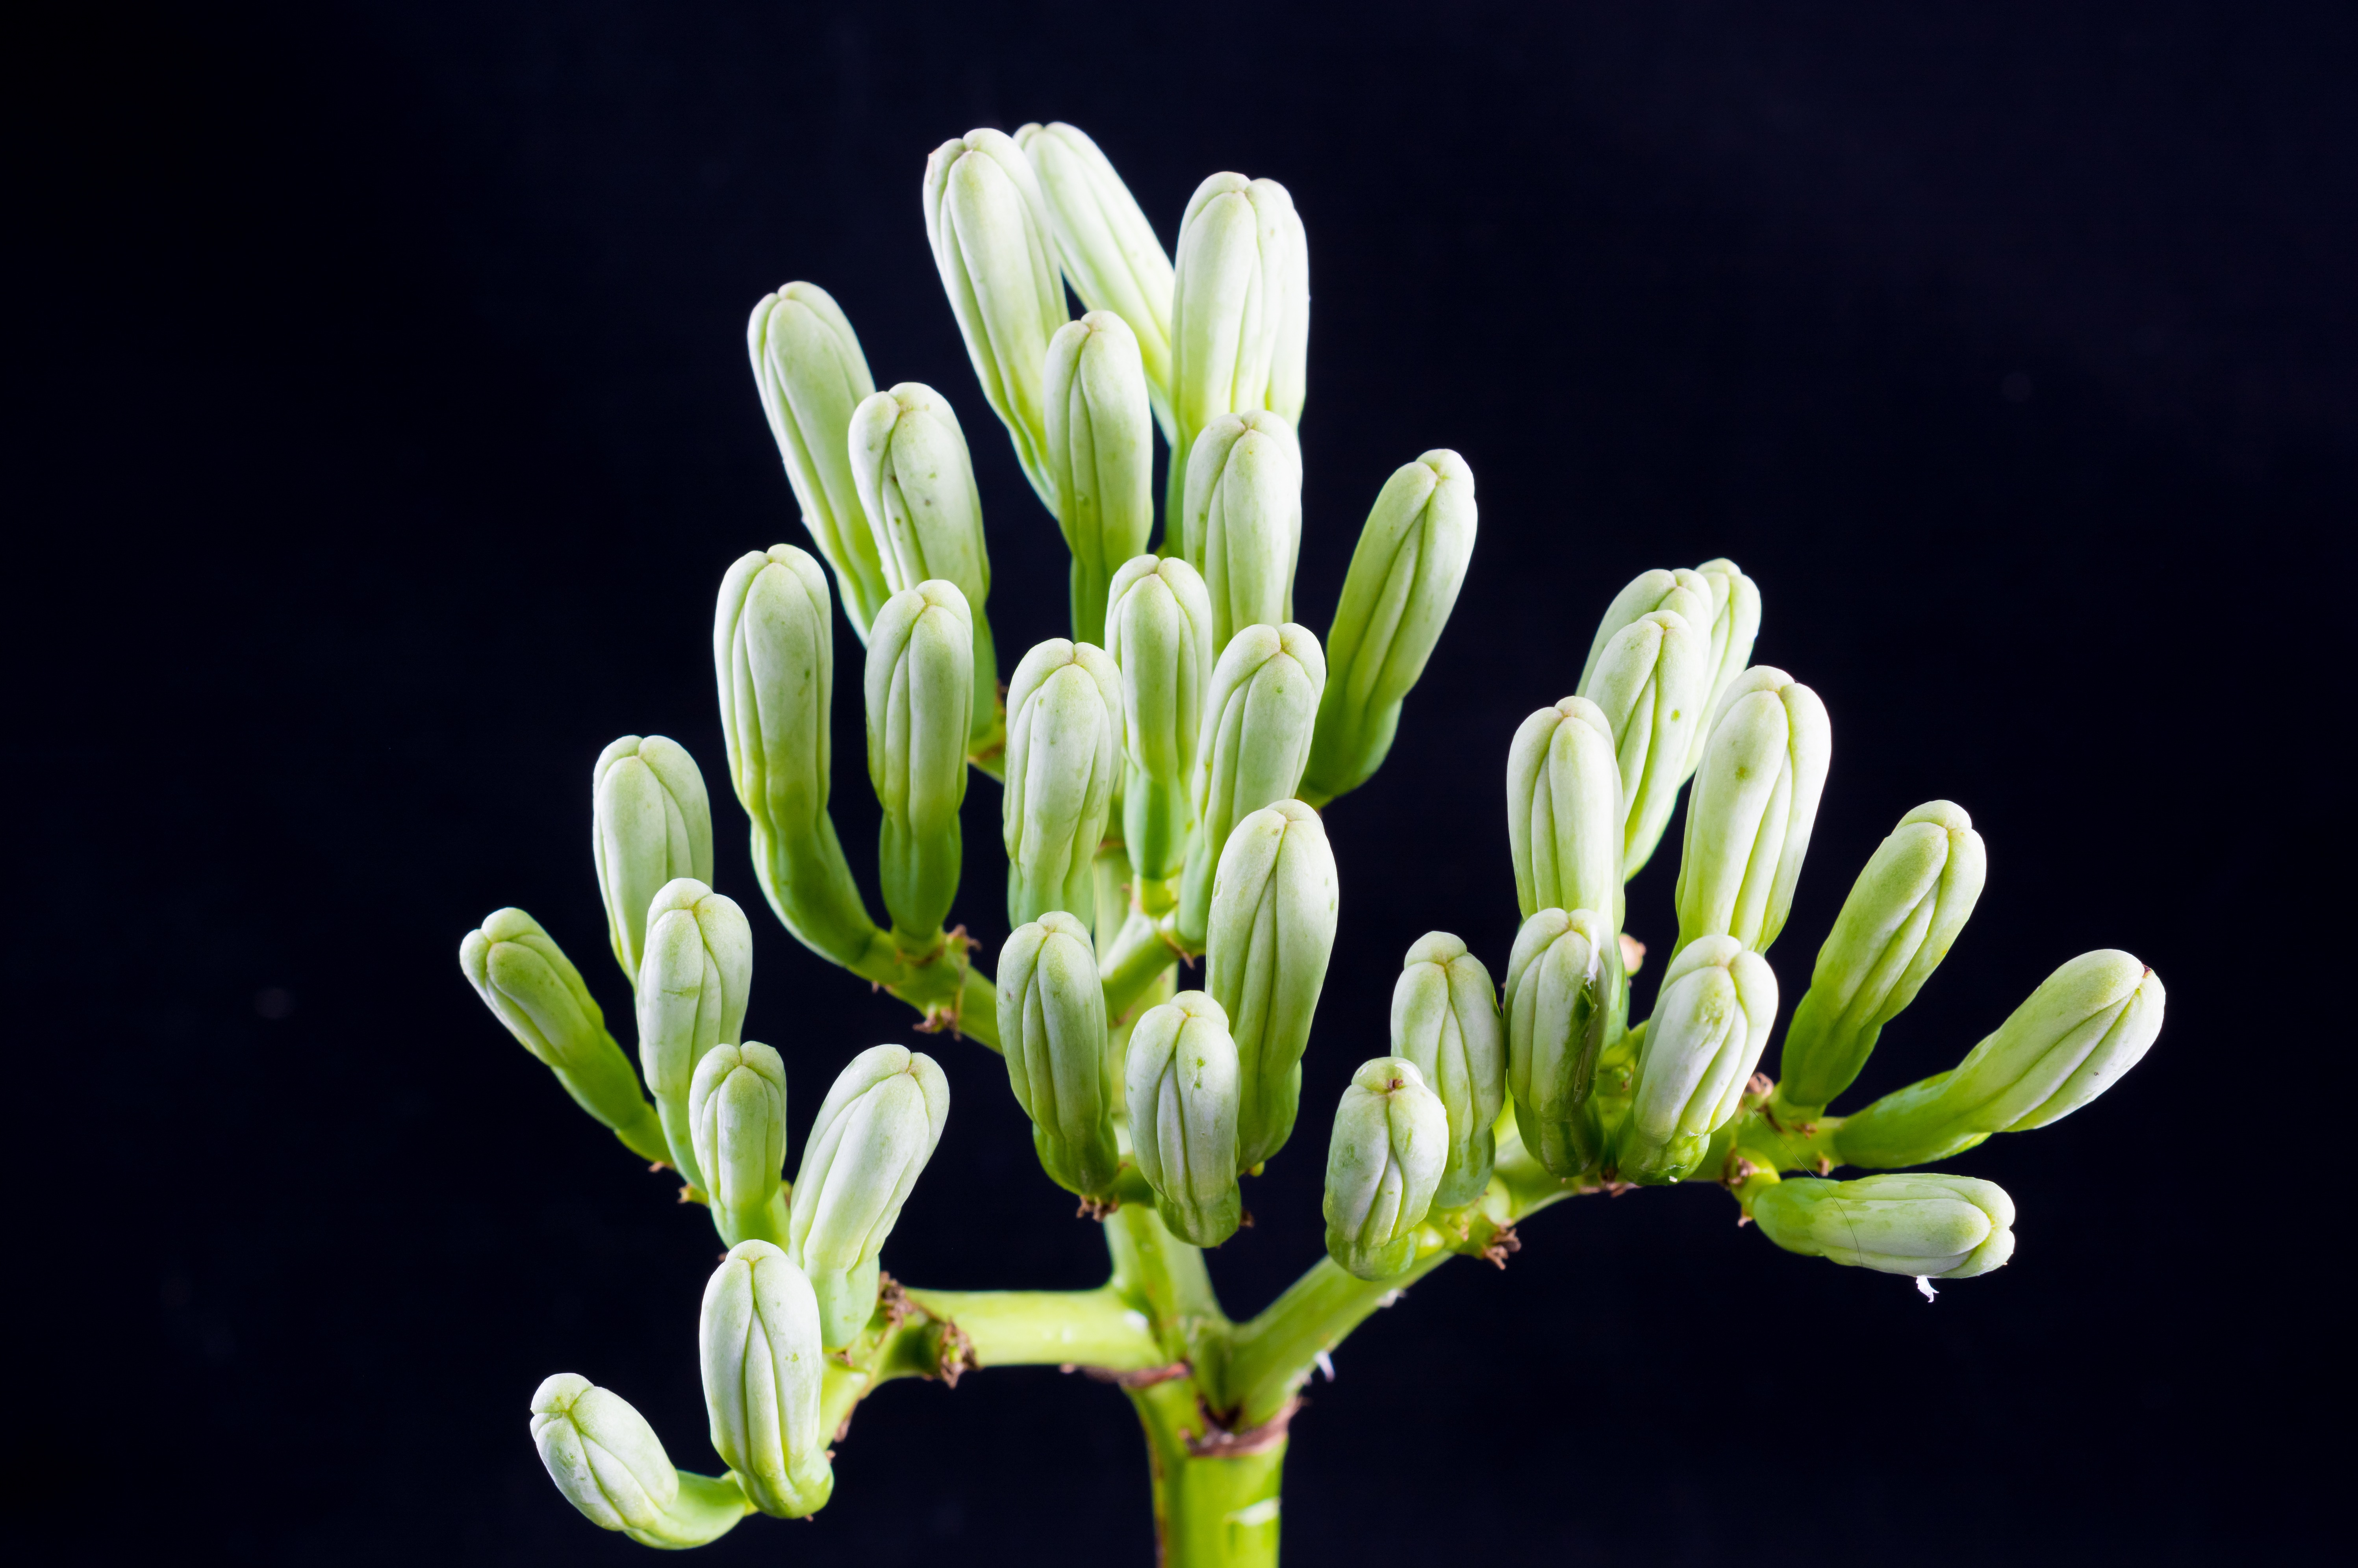
blossom, plant, leaf, flower, bloom, green, produce, botany, close, flora, wildflower, shrub, bud, macro photography, inflorescence, flowering plant, plant stem, land plant, agave flower